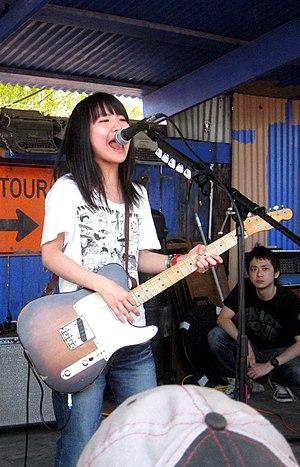
Eriko Hashimoto est née le 17 octobre 1983 à Tokushima, au Japon.